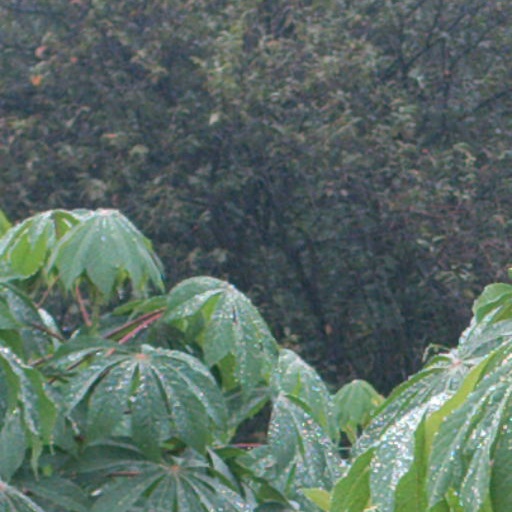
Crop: cassava